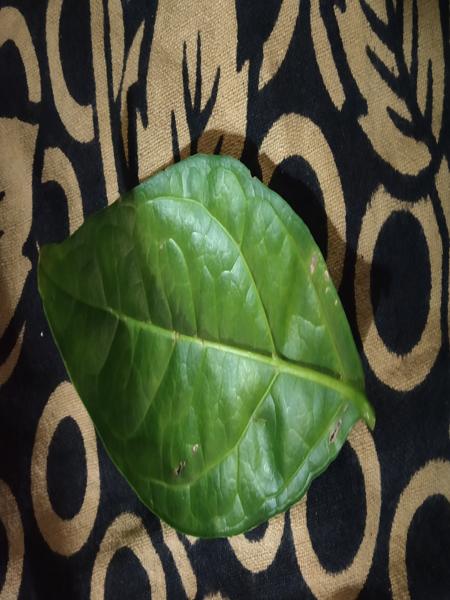
Plant: Jasmine